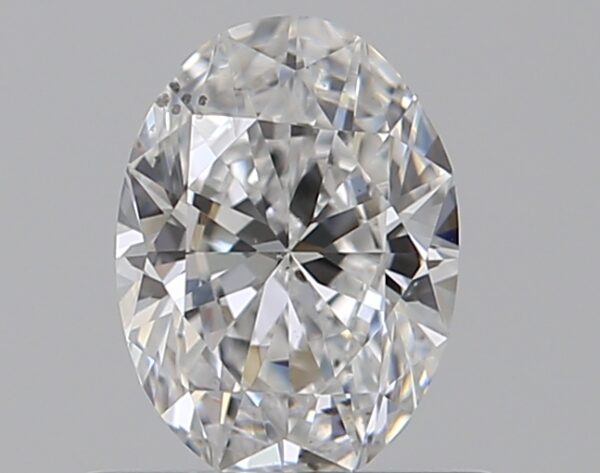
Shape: oval
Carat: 0.5
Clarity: SI1
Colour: E
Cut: VG
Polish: EX
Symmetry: GD
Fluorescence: N
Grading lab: GIA
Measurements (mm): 6.08 x 4.39 x 2.73